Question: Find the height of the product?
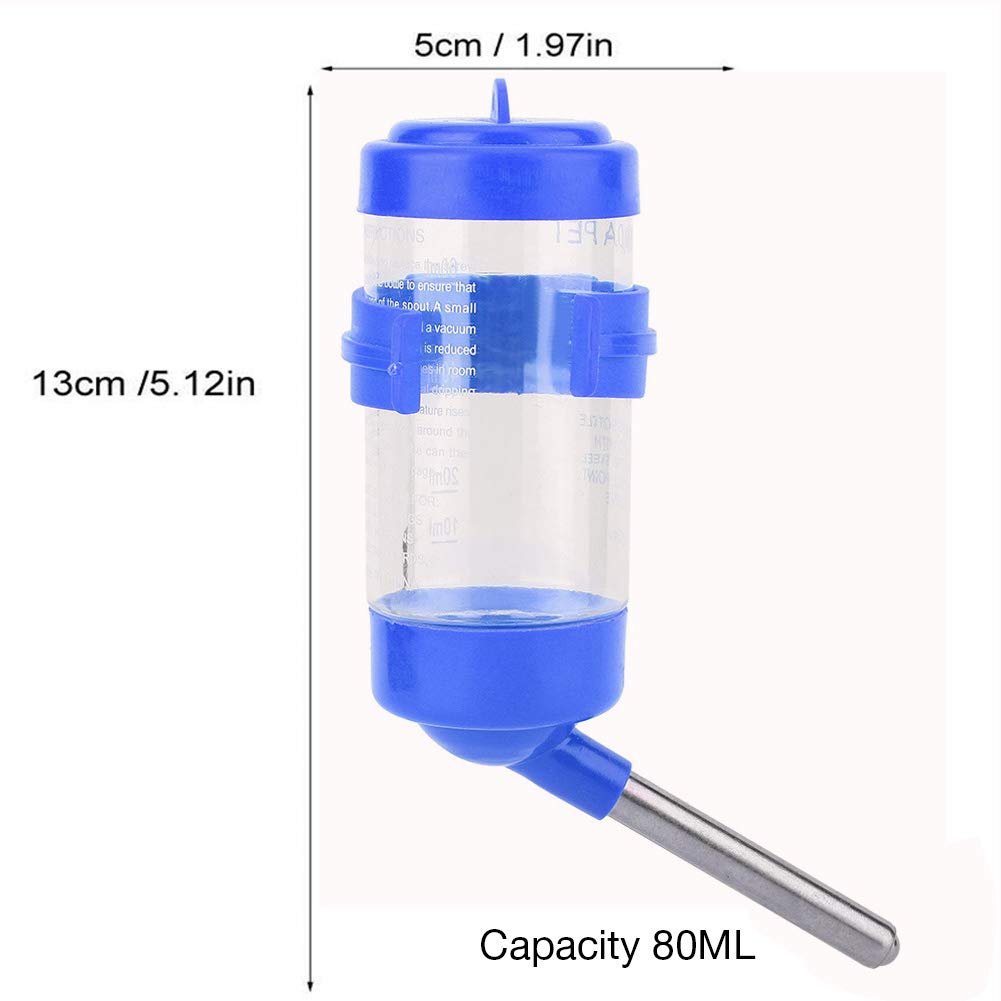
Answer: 13.0 centimetre